List of diplomatic missions in Tonga

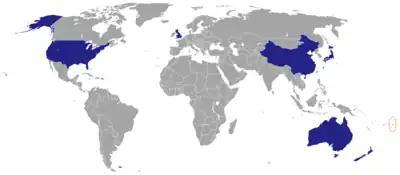
Map of diplomatic missions in Tonga

This is a list of diplomatic missions in Tonga. There are currently 6 diplomatic missions in Nukualofa, (not including honorary consulates).